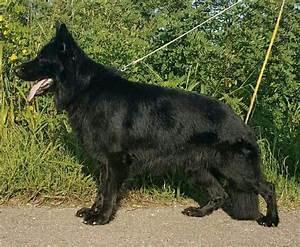
dog